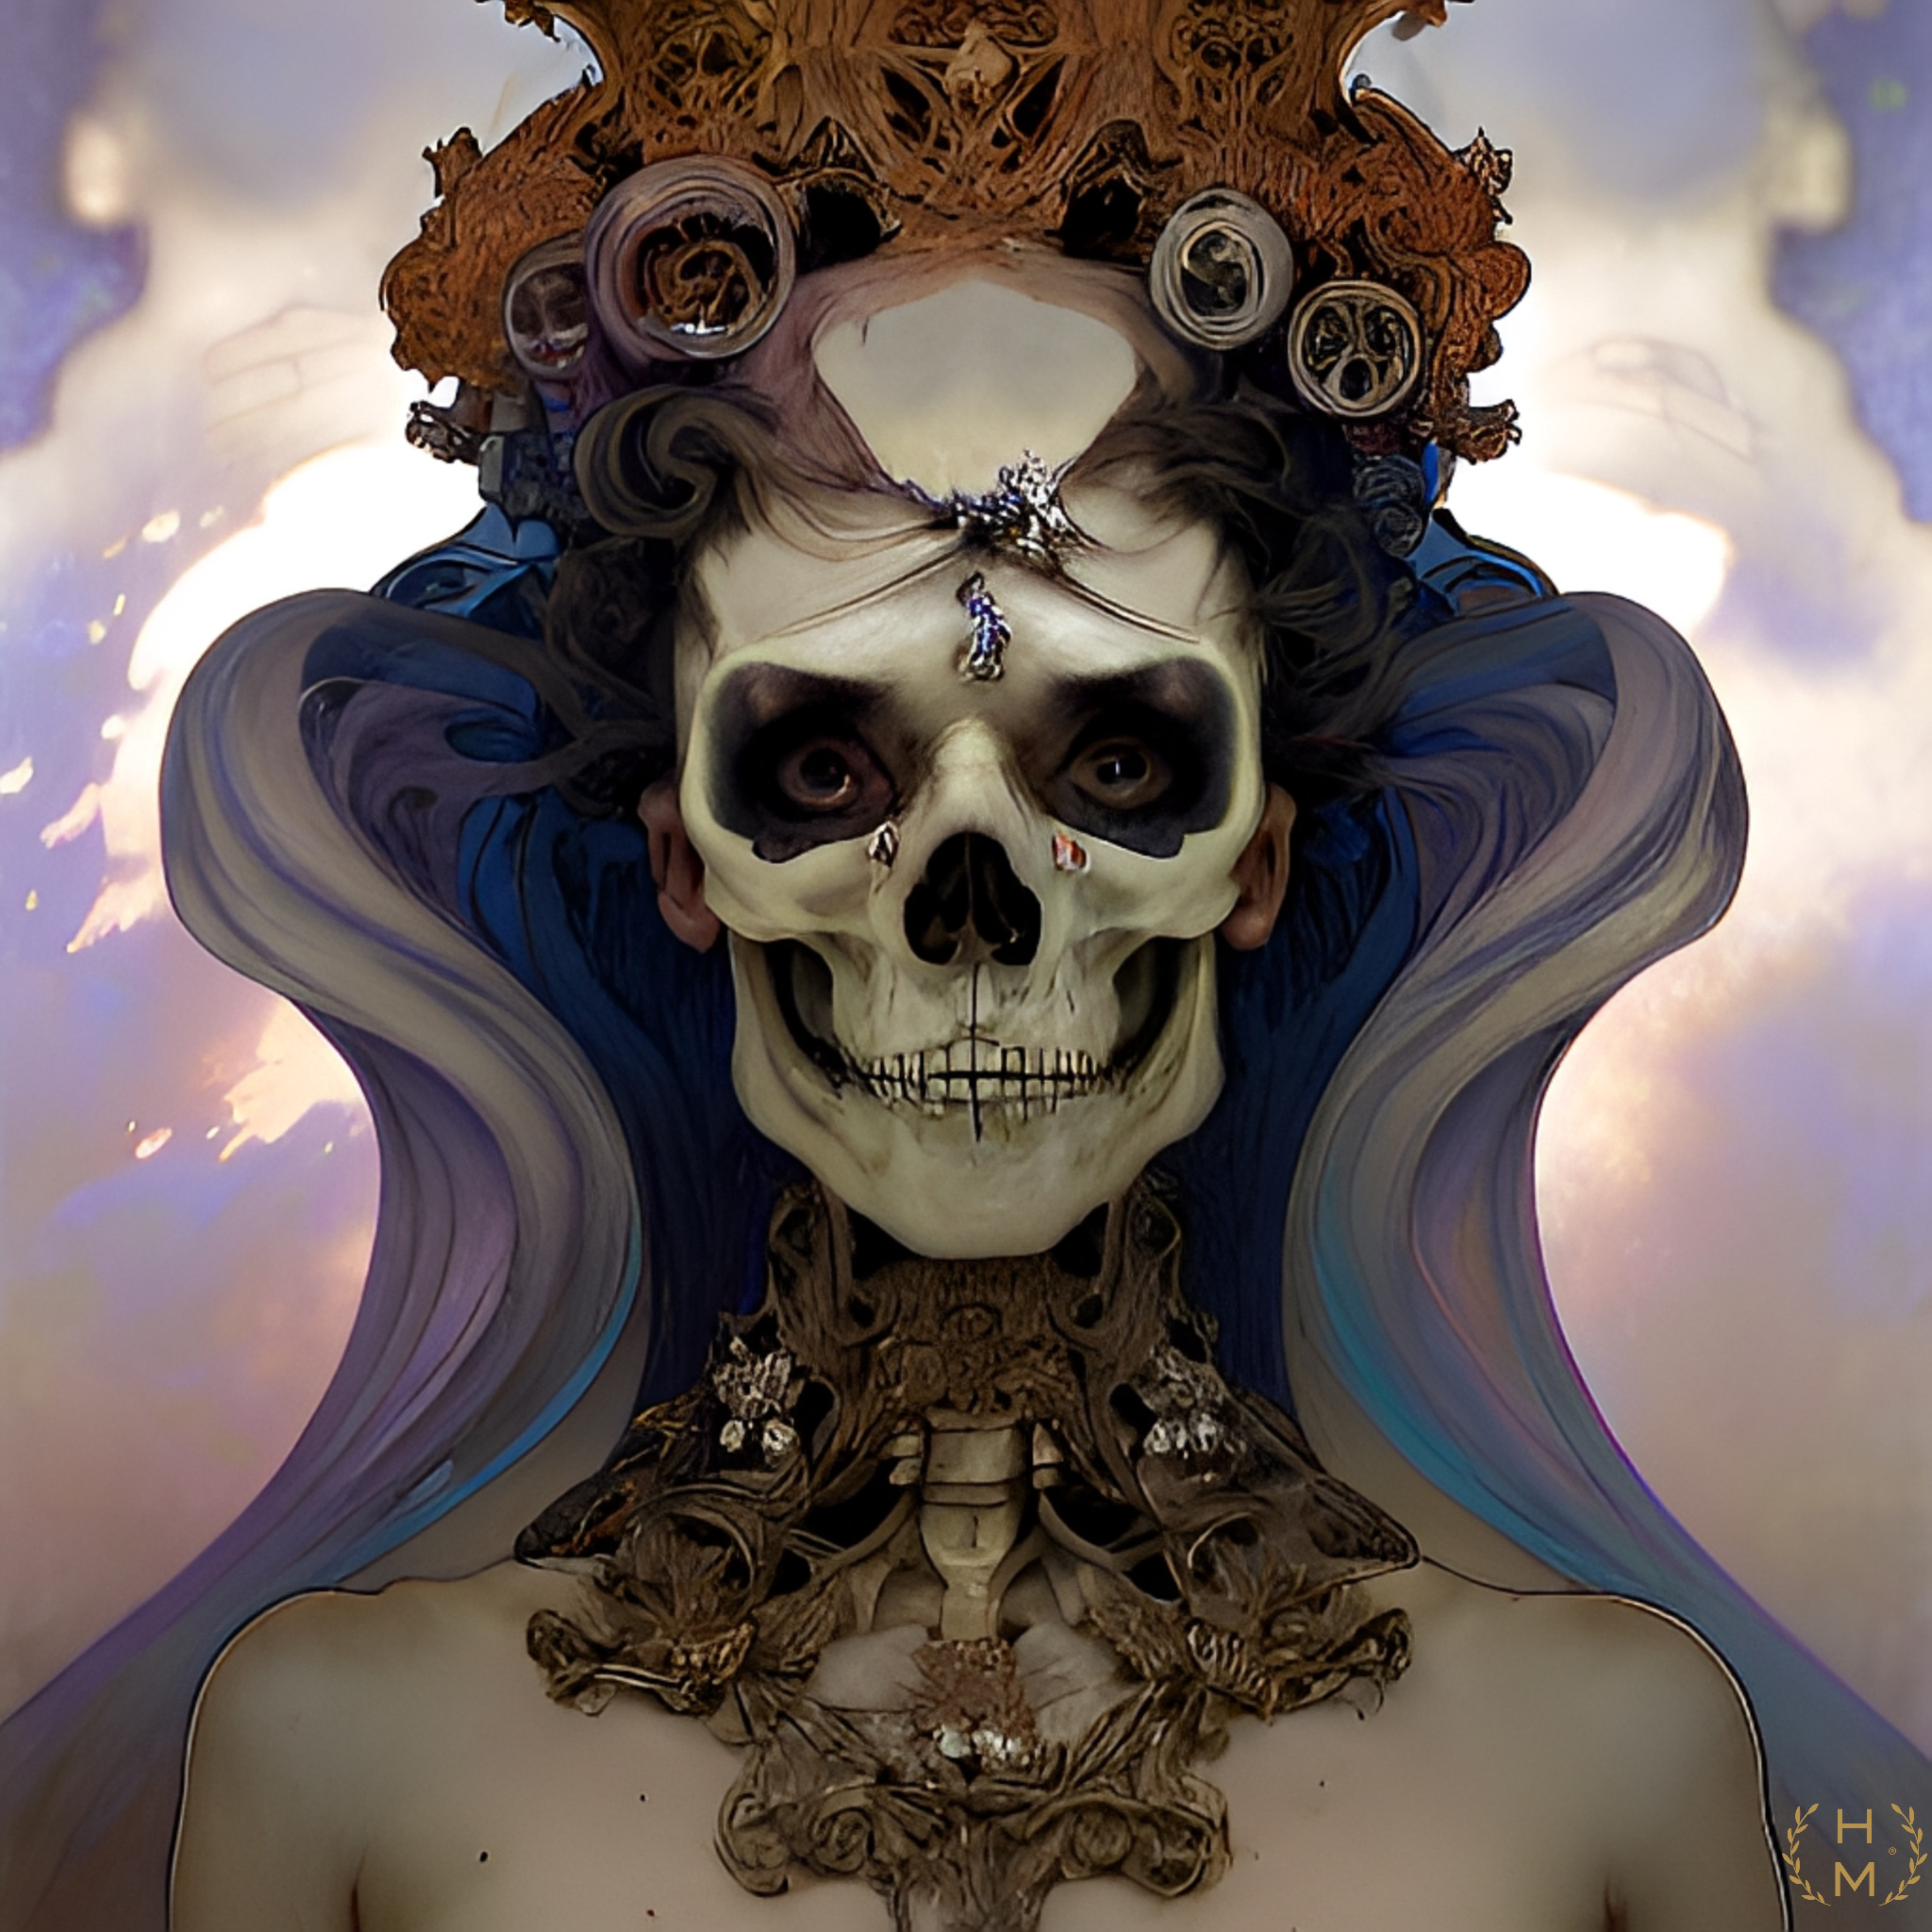
painting, art, artist, artwork, drawing, contemporary art, photography, illustration, paint, love, design, sketch, fine art, abstract art, creative, abstract, acrylic painting, nature, watercolor, art gallery, oil painting, gallery, modern art, abstract painting, digital art, contemporary painting, art collector, style, girl, woman, fashion, mort, eyewear, beauty, eyelash, cg artwork, electric blue, symmetry, fashion accessory, visual arts, flash photography, stock photography, graphics, darkness, graphic design, sculpture, font, chest, jewellery